John F. Kennedy

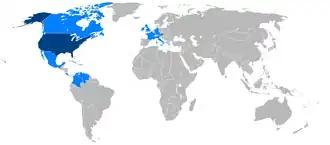
Foreign trips of Kennedy during his presidency

Kennedy was sworn in as the 35th president at noon on January 20, 1961. In his inaugural address, he spoke of the need for all Americans to be active citizens: "Ask not what your country can do for you—ask what you can do for your country." He asked the nations of the world to join to fight what he called the "common enemies of man: tyranny, poverty, disease, and war itself." He added: